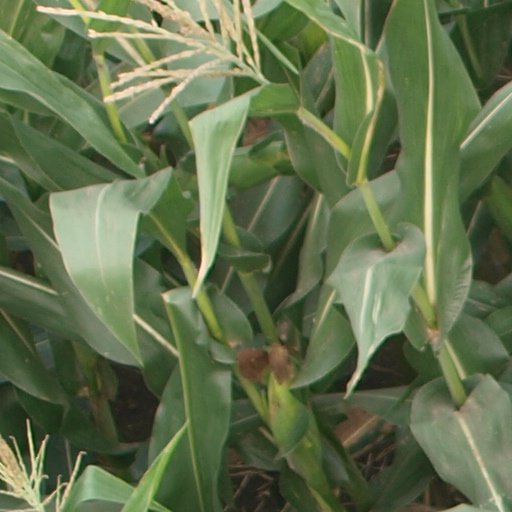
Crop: maize; corn